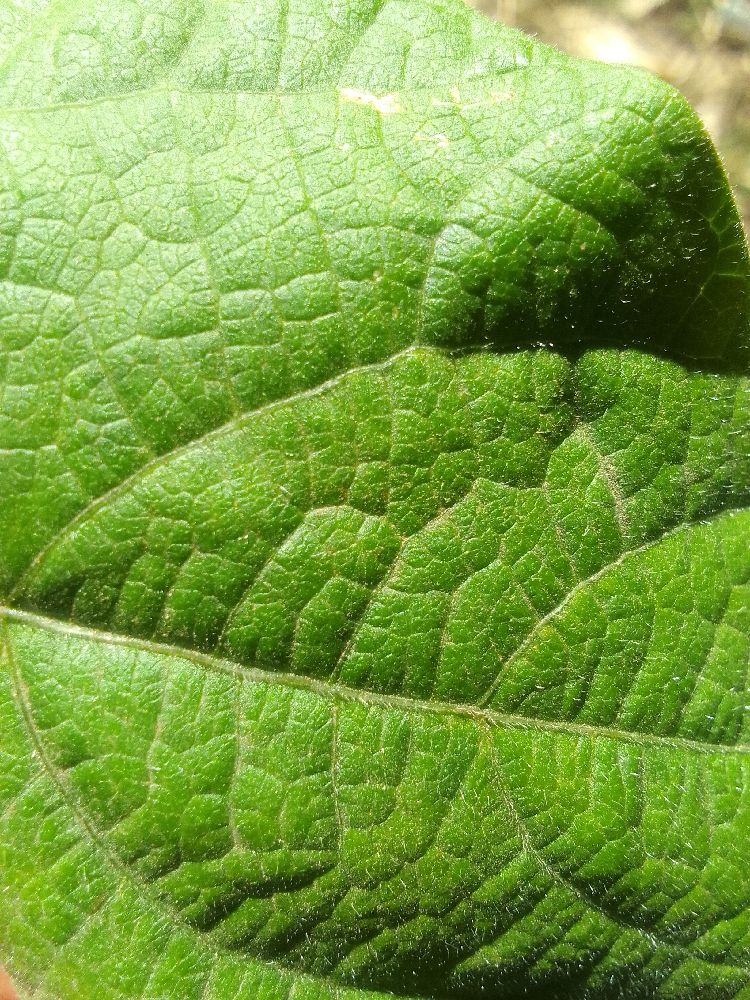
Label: healthy